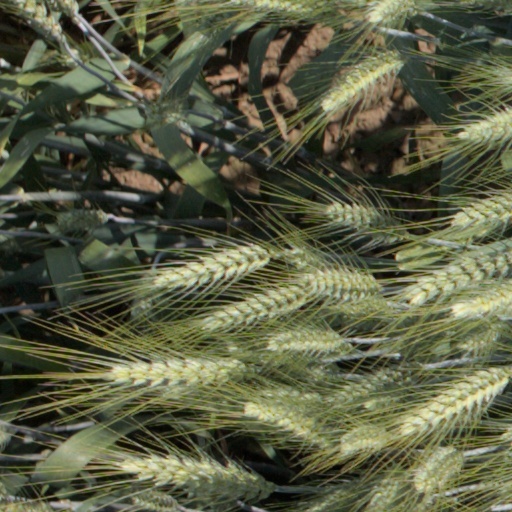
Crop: wheat